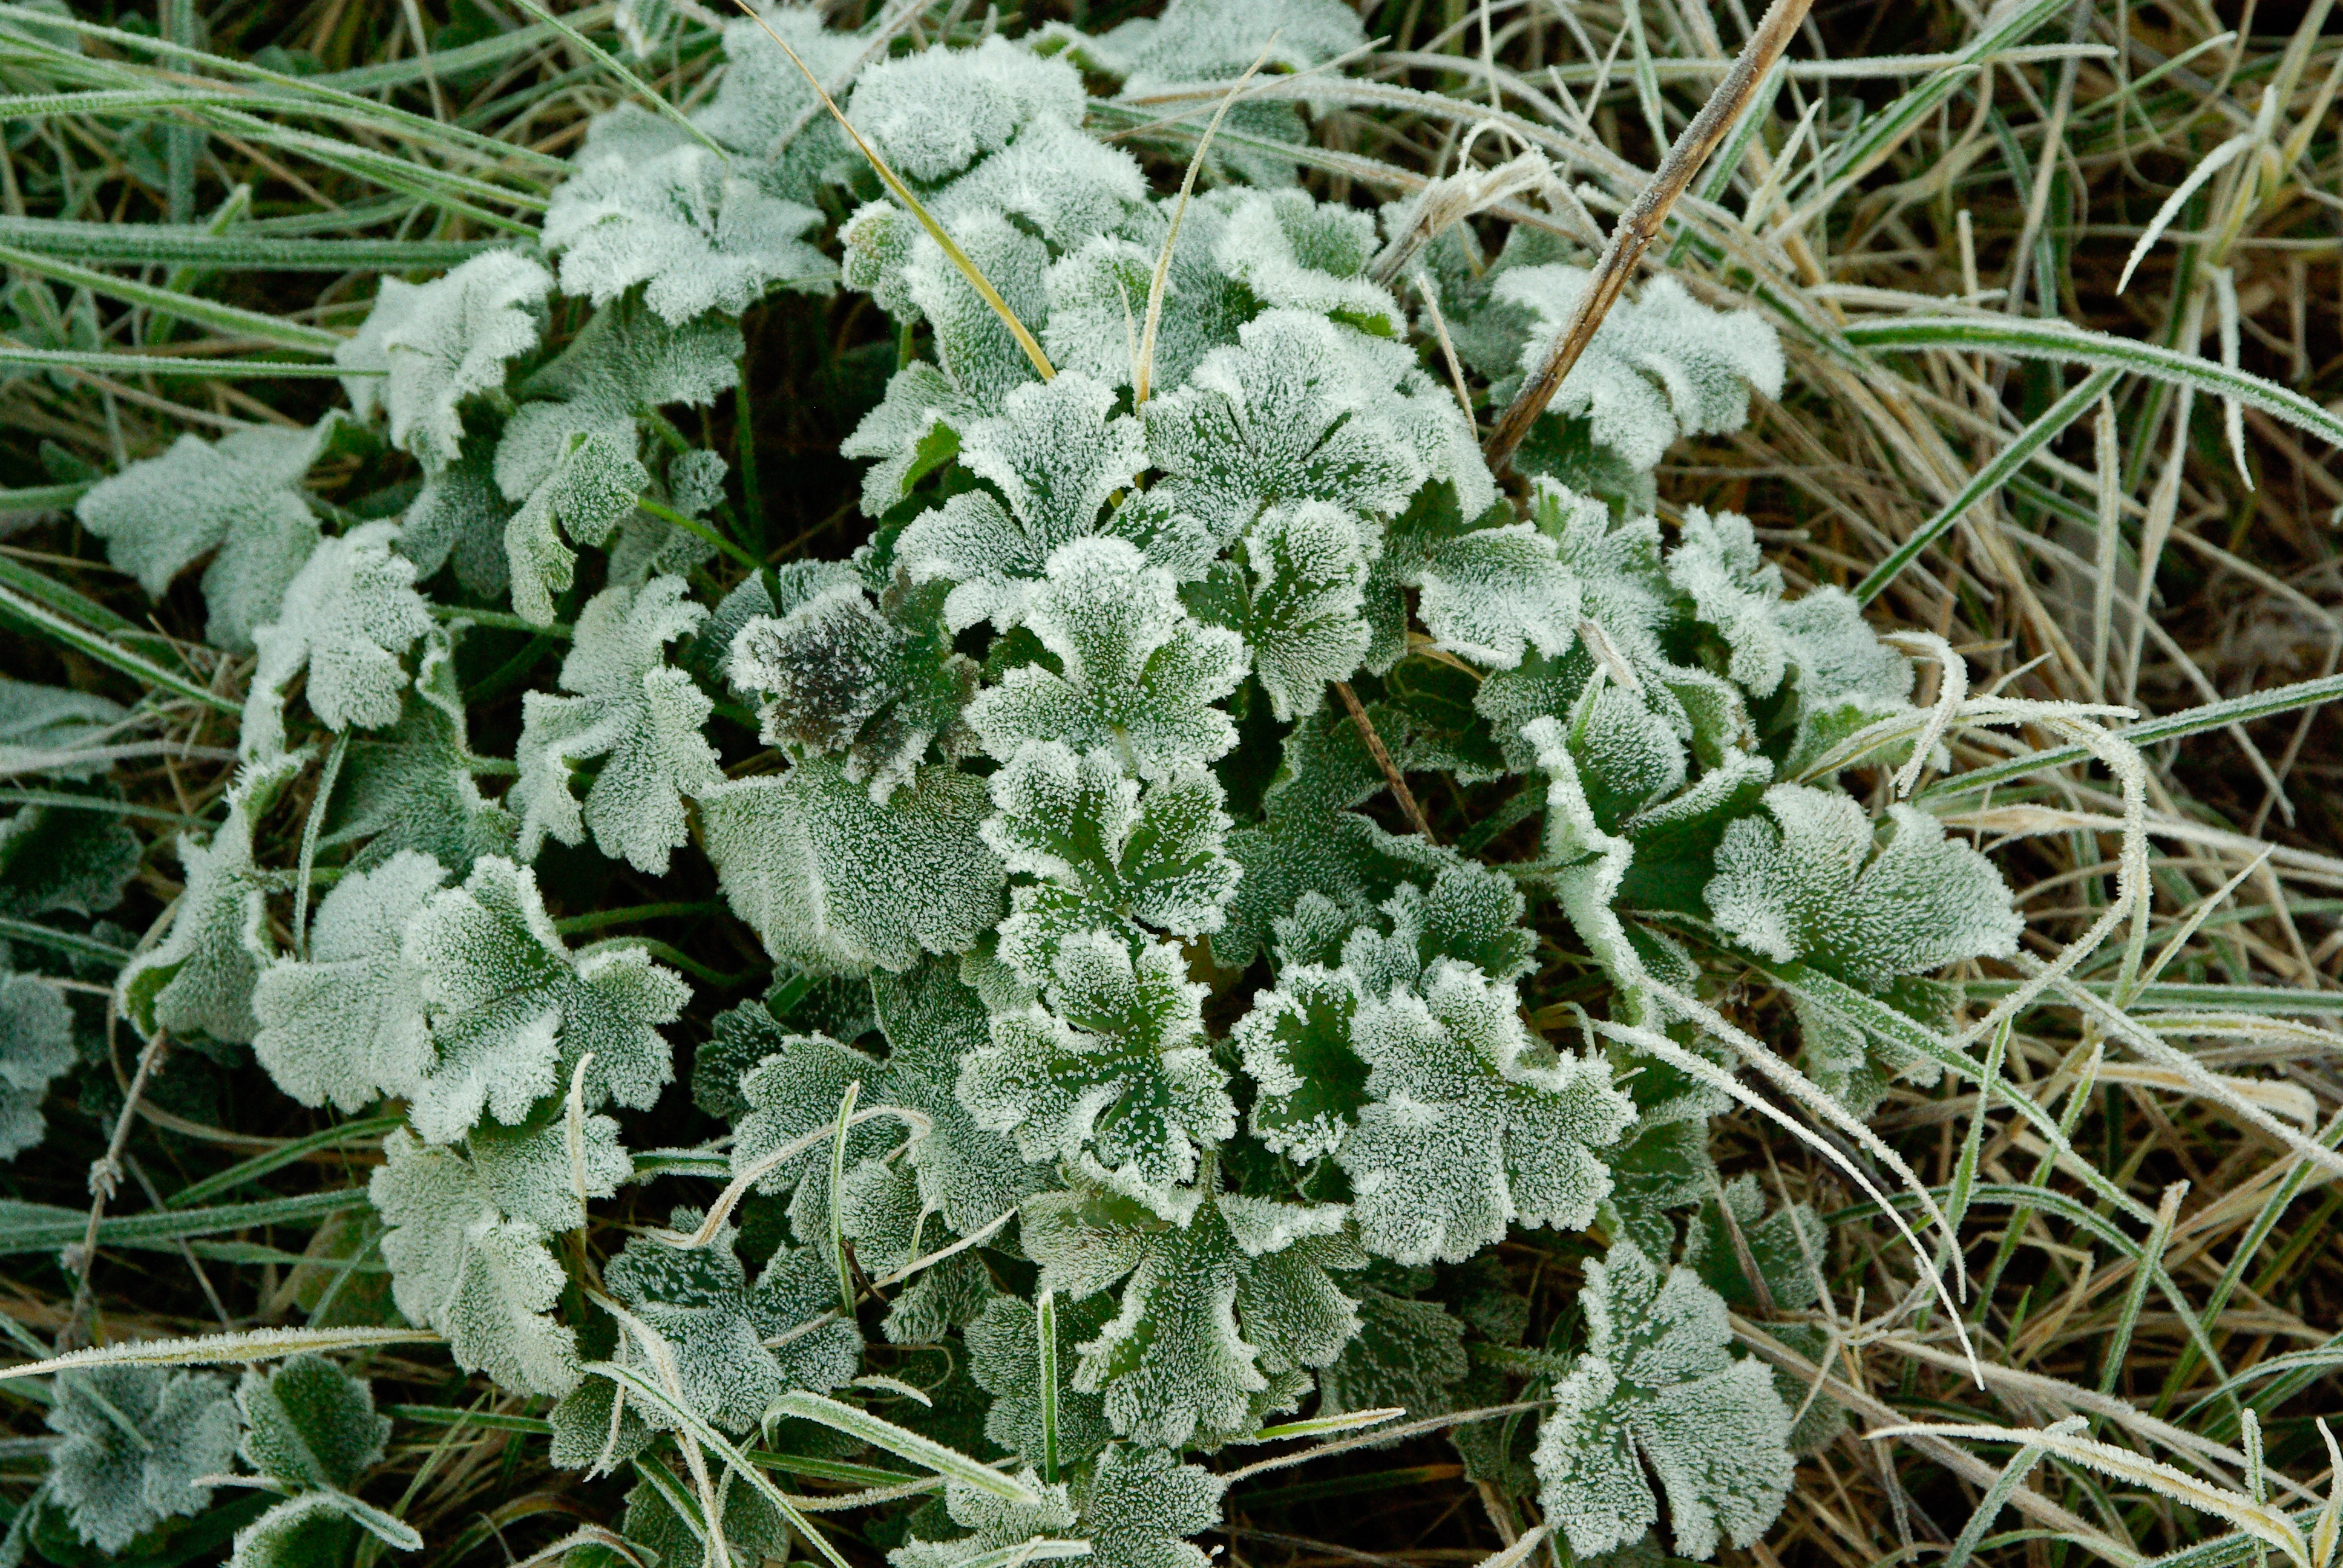
winter, plant, flower, frost, herb, produce, leaves, gel, ice crystals, flowering plant, daisy family, subshrub, annual plant, land plant